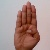
The image shows a hand gesture representing the letter 'B' in Indian Sign Language.